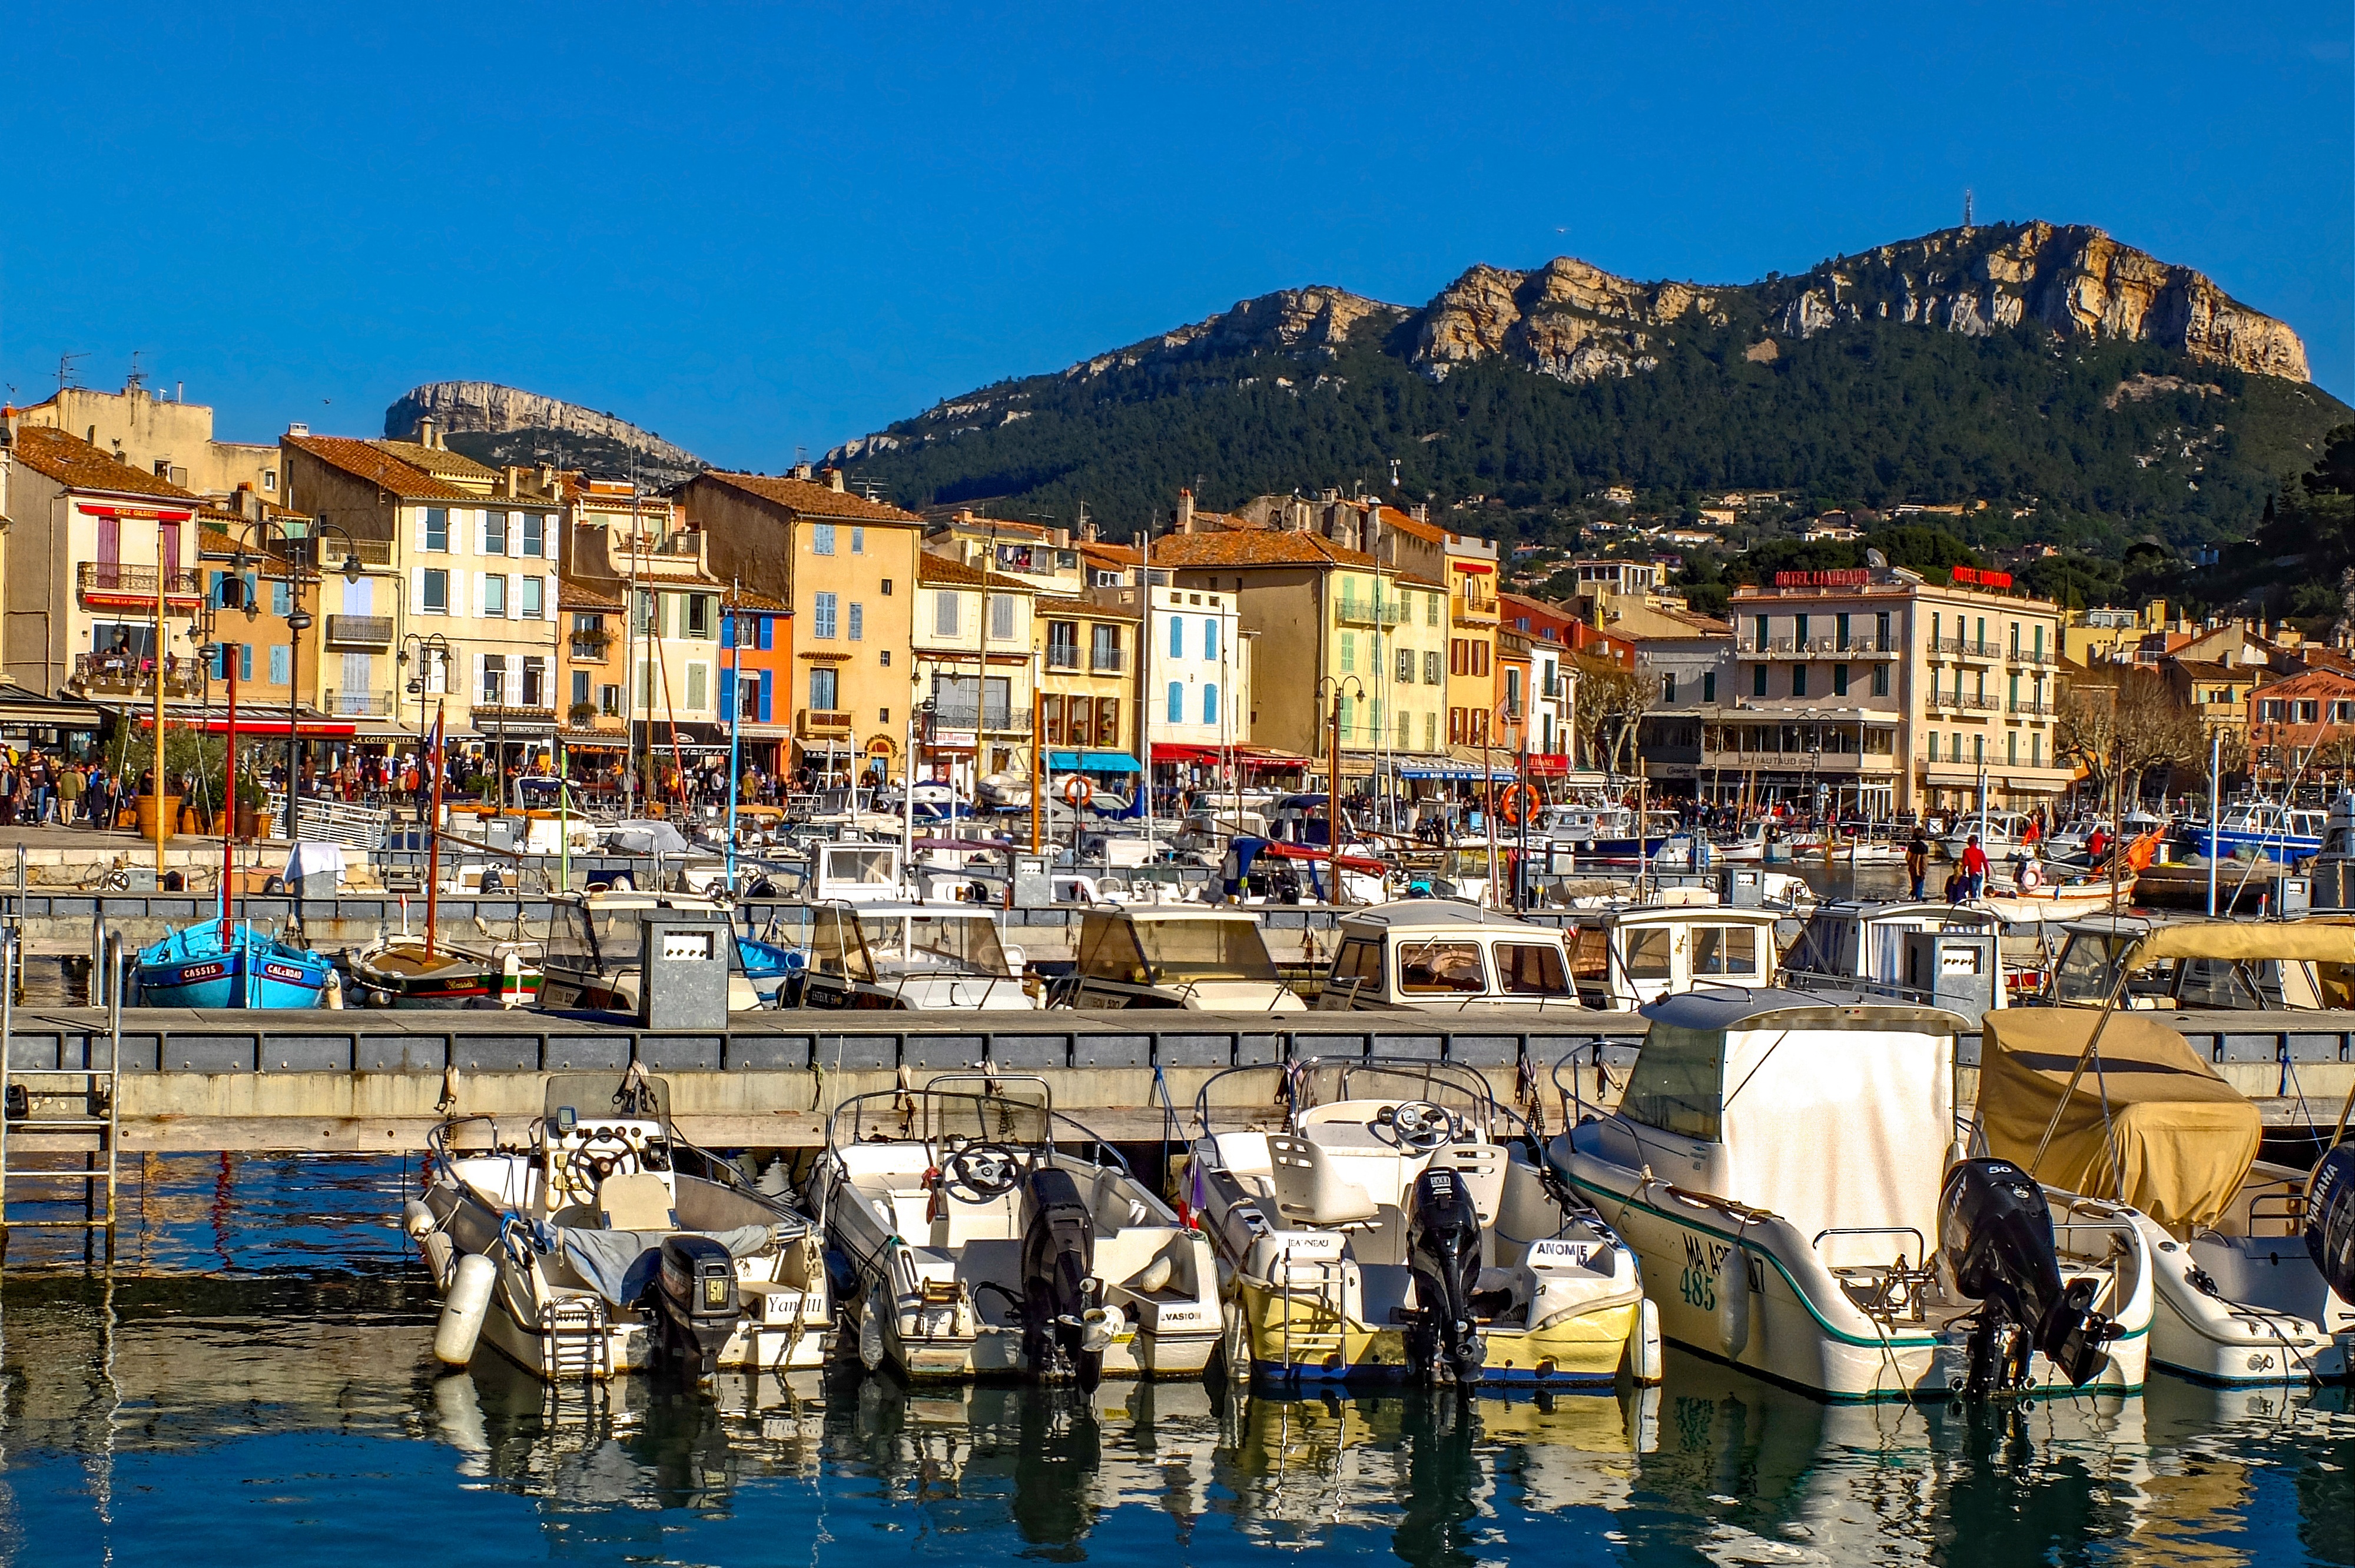
landscape, sea, coast, dock, boat, town, city, cityscape, vacation, france, vehicle, harbor, marina, port, waterway, provence, cassis